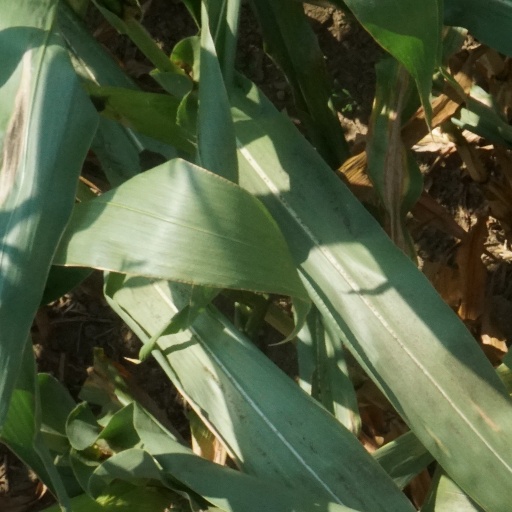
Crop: maize; corn